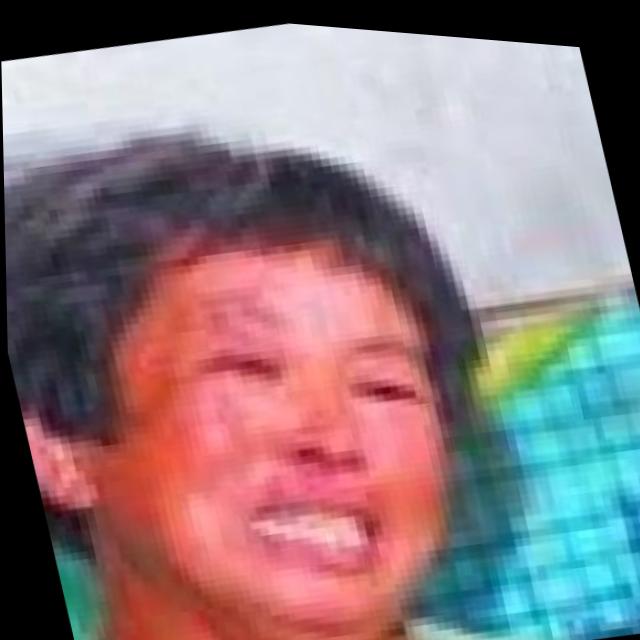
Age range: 45-64